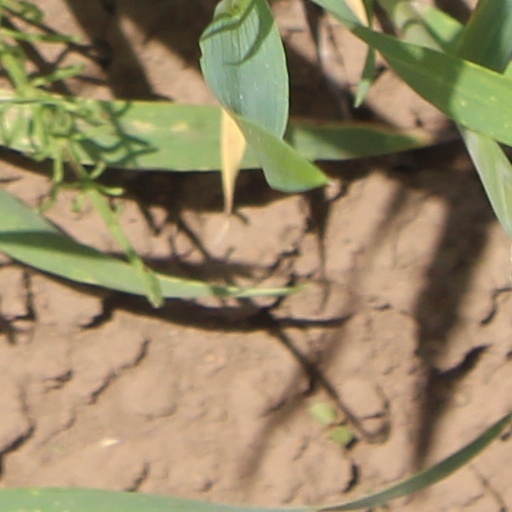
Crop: wheat